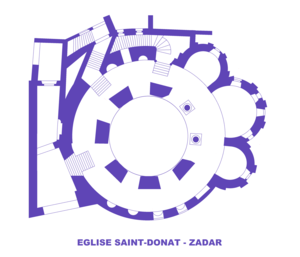
Eglise Saint-Donat, Zadar, Plan
Art préroman ou plus souvent Architecture préromane sont des expressions employées pour désigner les œuvres construites durant la période qui s'étend entre la fin de l'art paléochrétien et les premiers arts romans vers l'an mille. La chute de l'Empire en Occident met fin à une certaine homogénéité architecturale, tandis que dans l'Empire romain d'Orient autour de Constantinople se développe l'art byzantin avec Justinien.